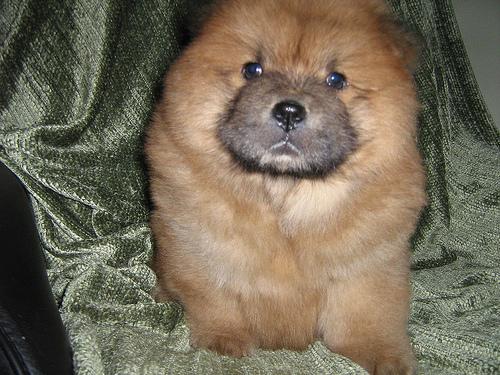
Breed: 329-n000119-chow